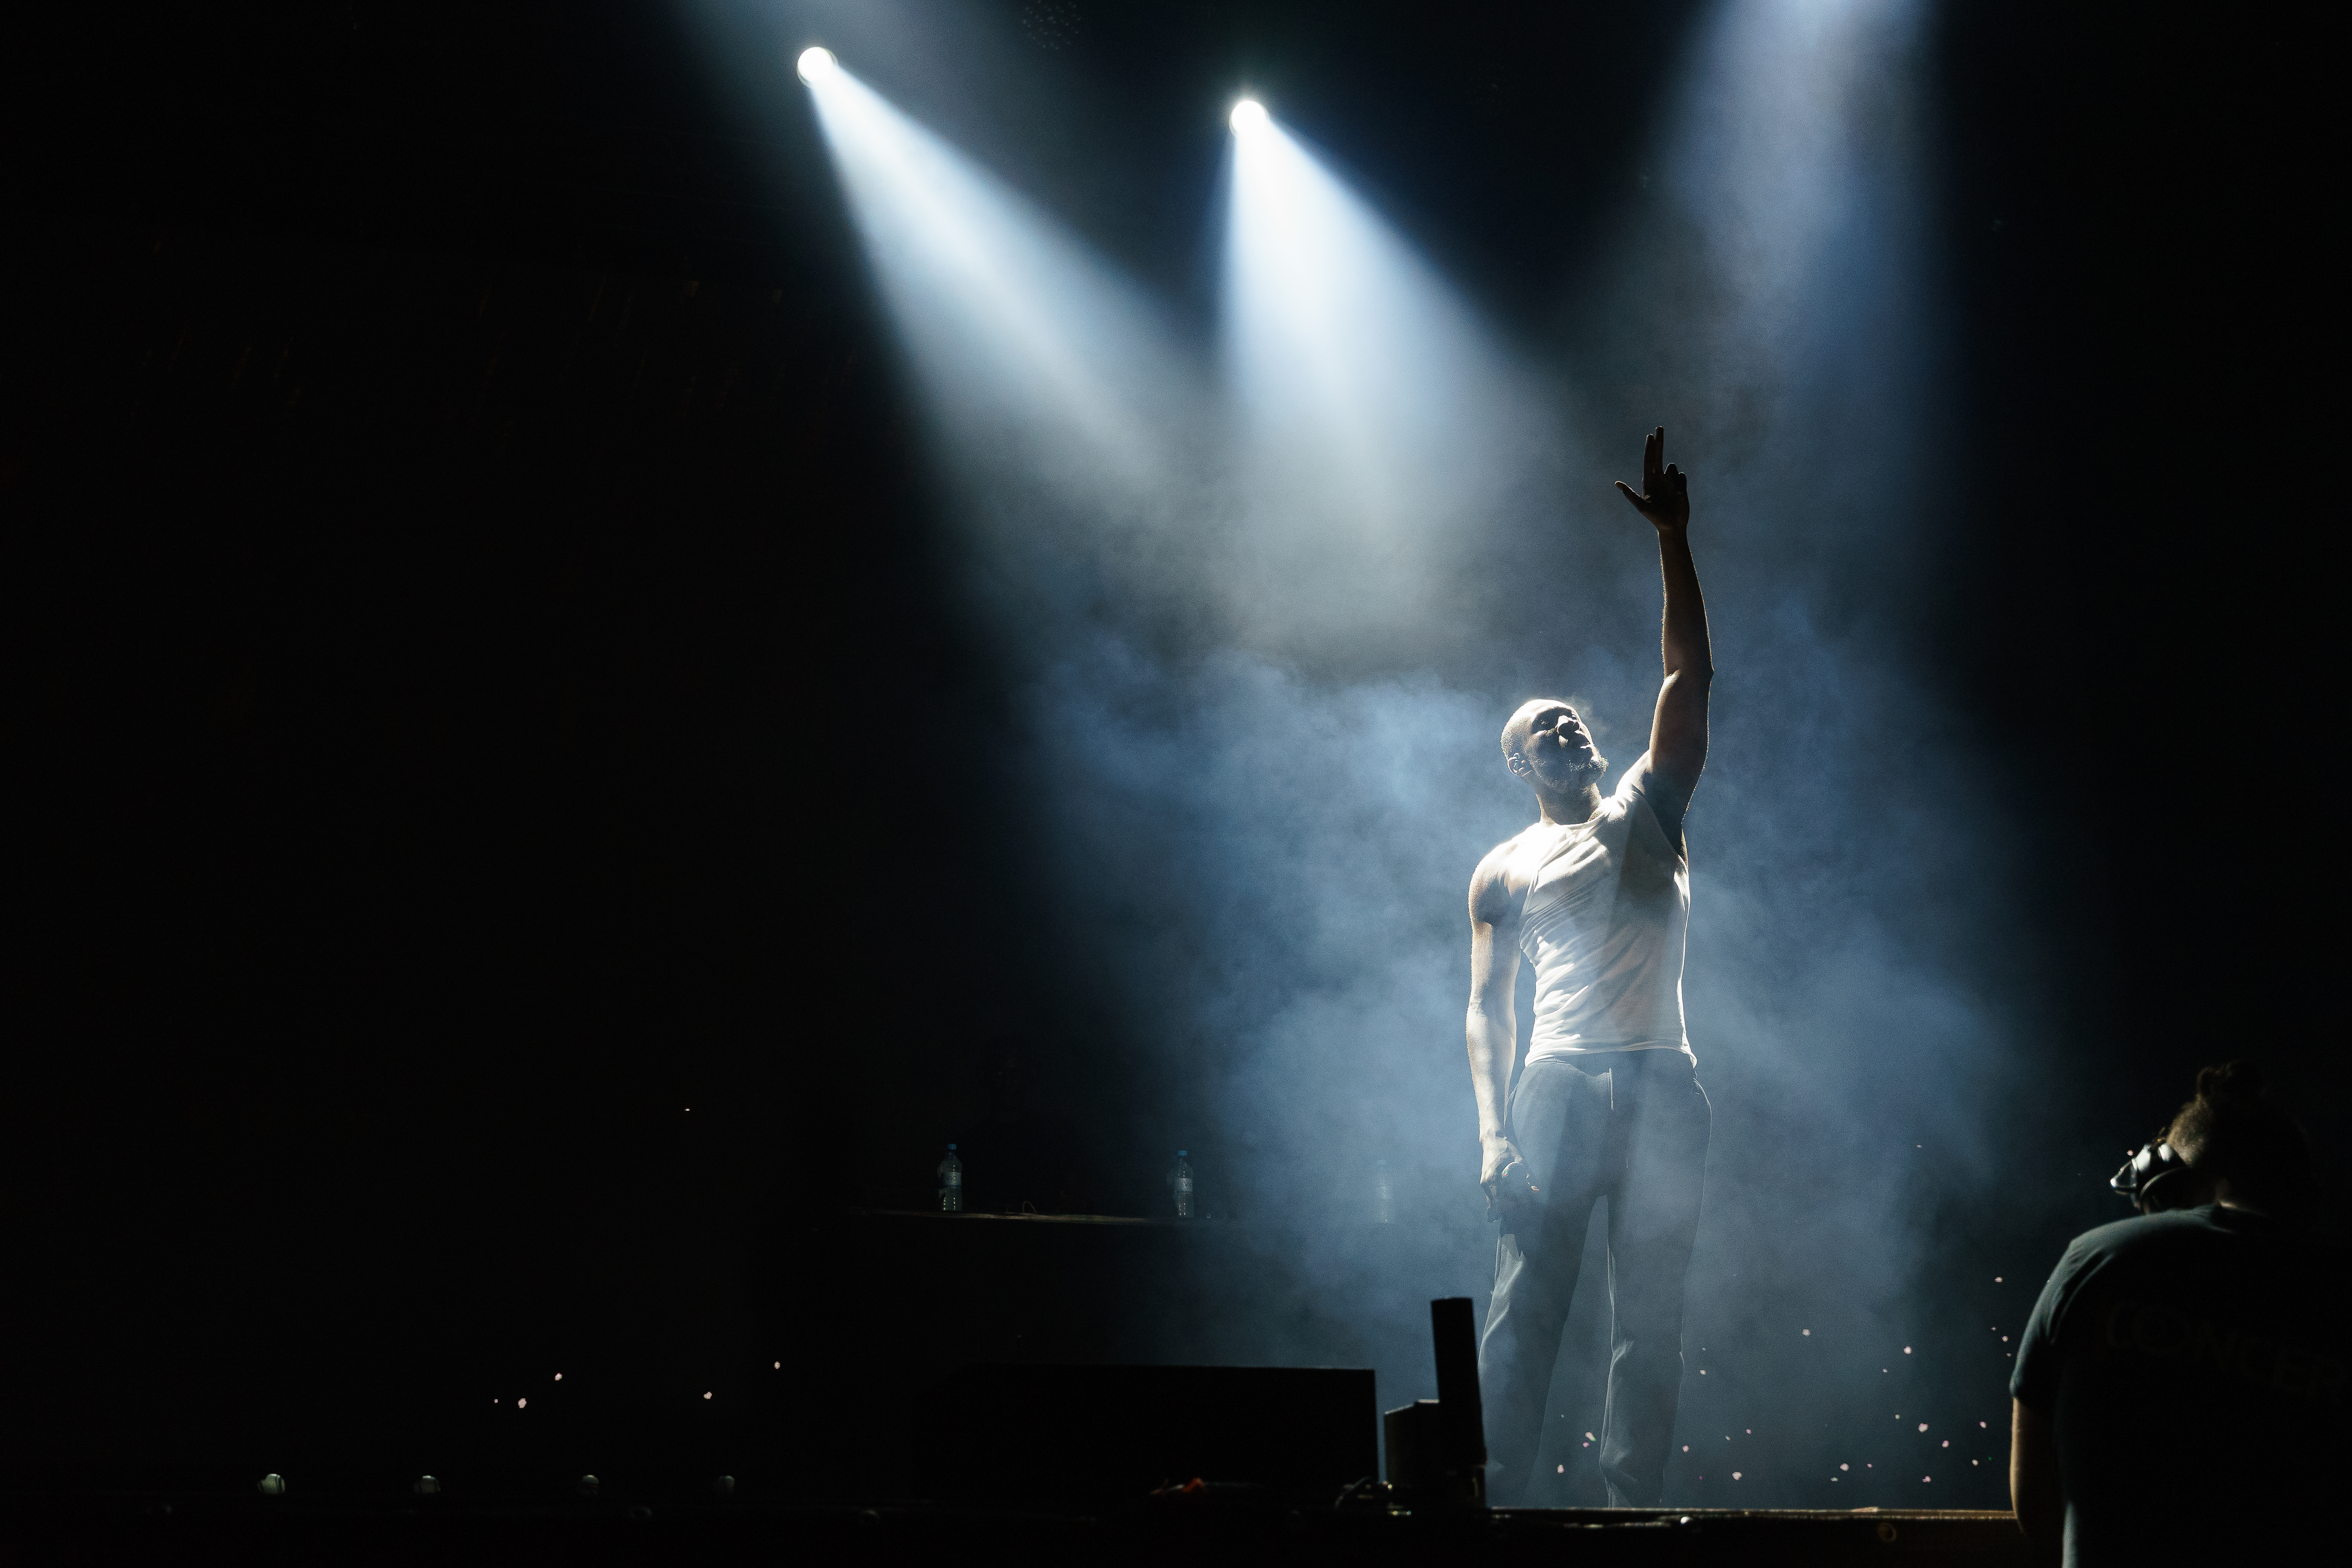
performance, entertainment, performing arts, performance art, stage, concert, light, event, public event, lighting, rock concert, microphone, darkness, microphone stand, music, singing, artist, music venue, singer, musician, scene, pop music, audio equipment, music artist, song, night